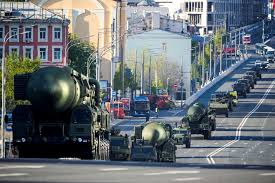
Label: Air Defense